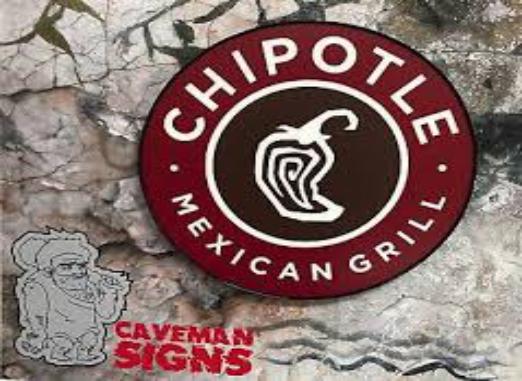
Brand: Chipotle Mexican Grill-1
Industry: Clothes